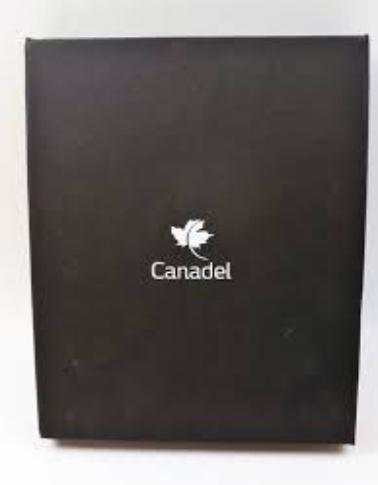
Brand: canadel
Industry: Necessities